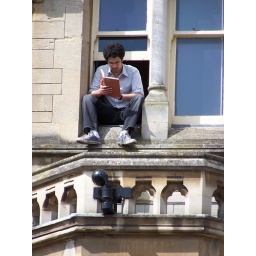
Student spotted perching out of a college window in Oxford, two stories up!